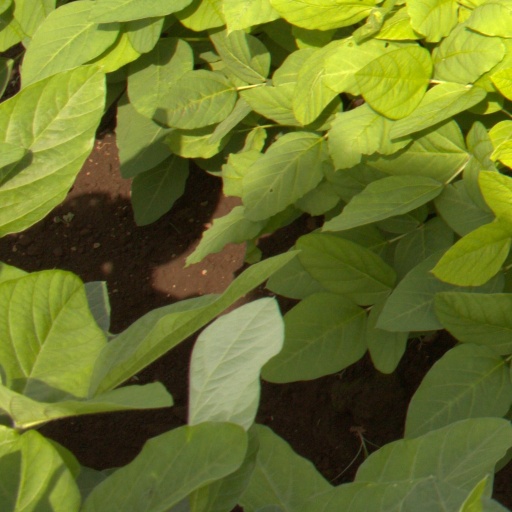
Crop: soybean